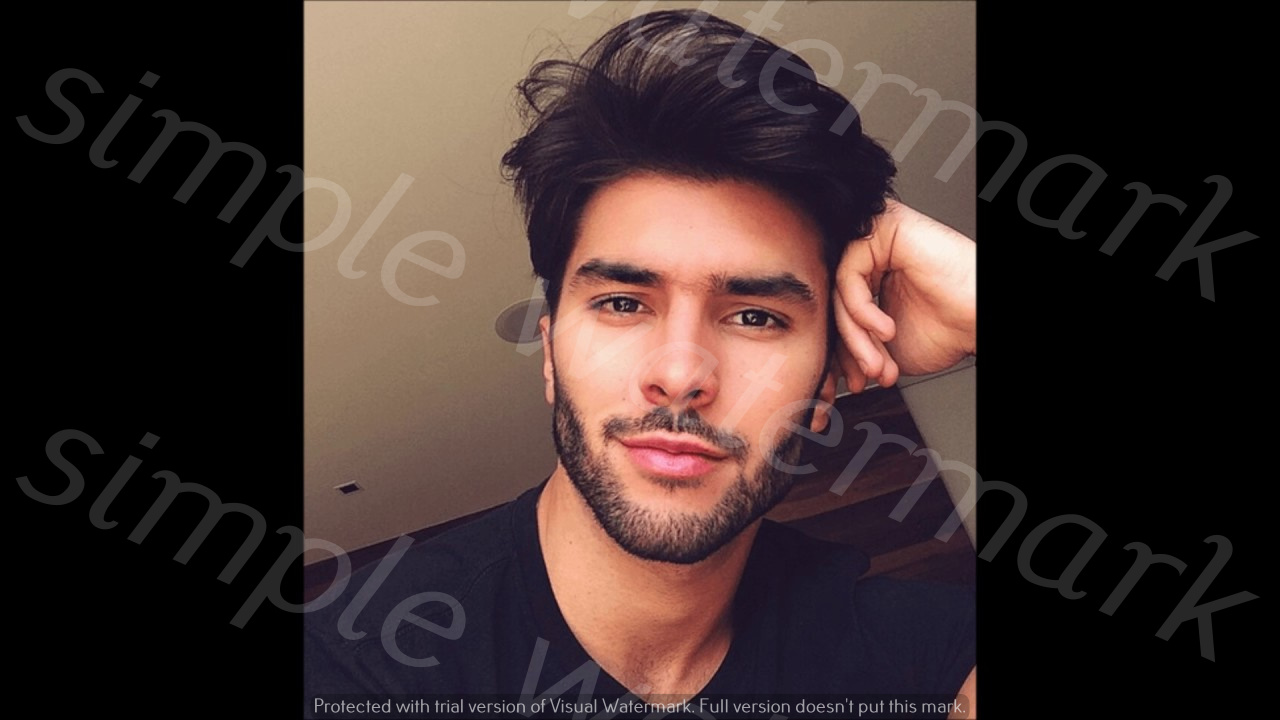
Label: Watermark